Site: brandenburg
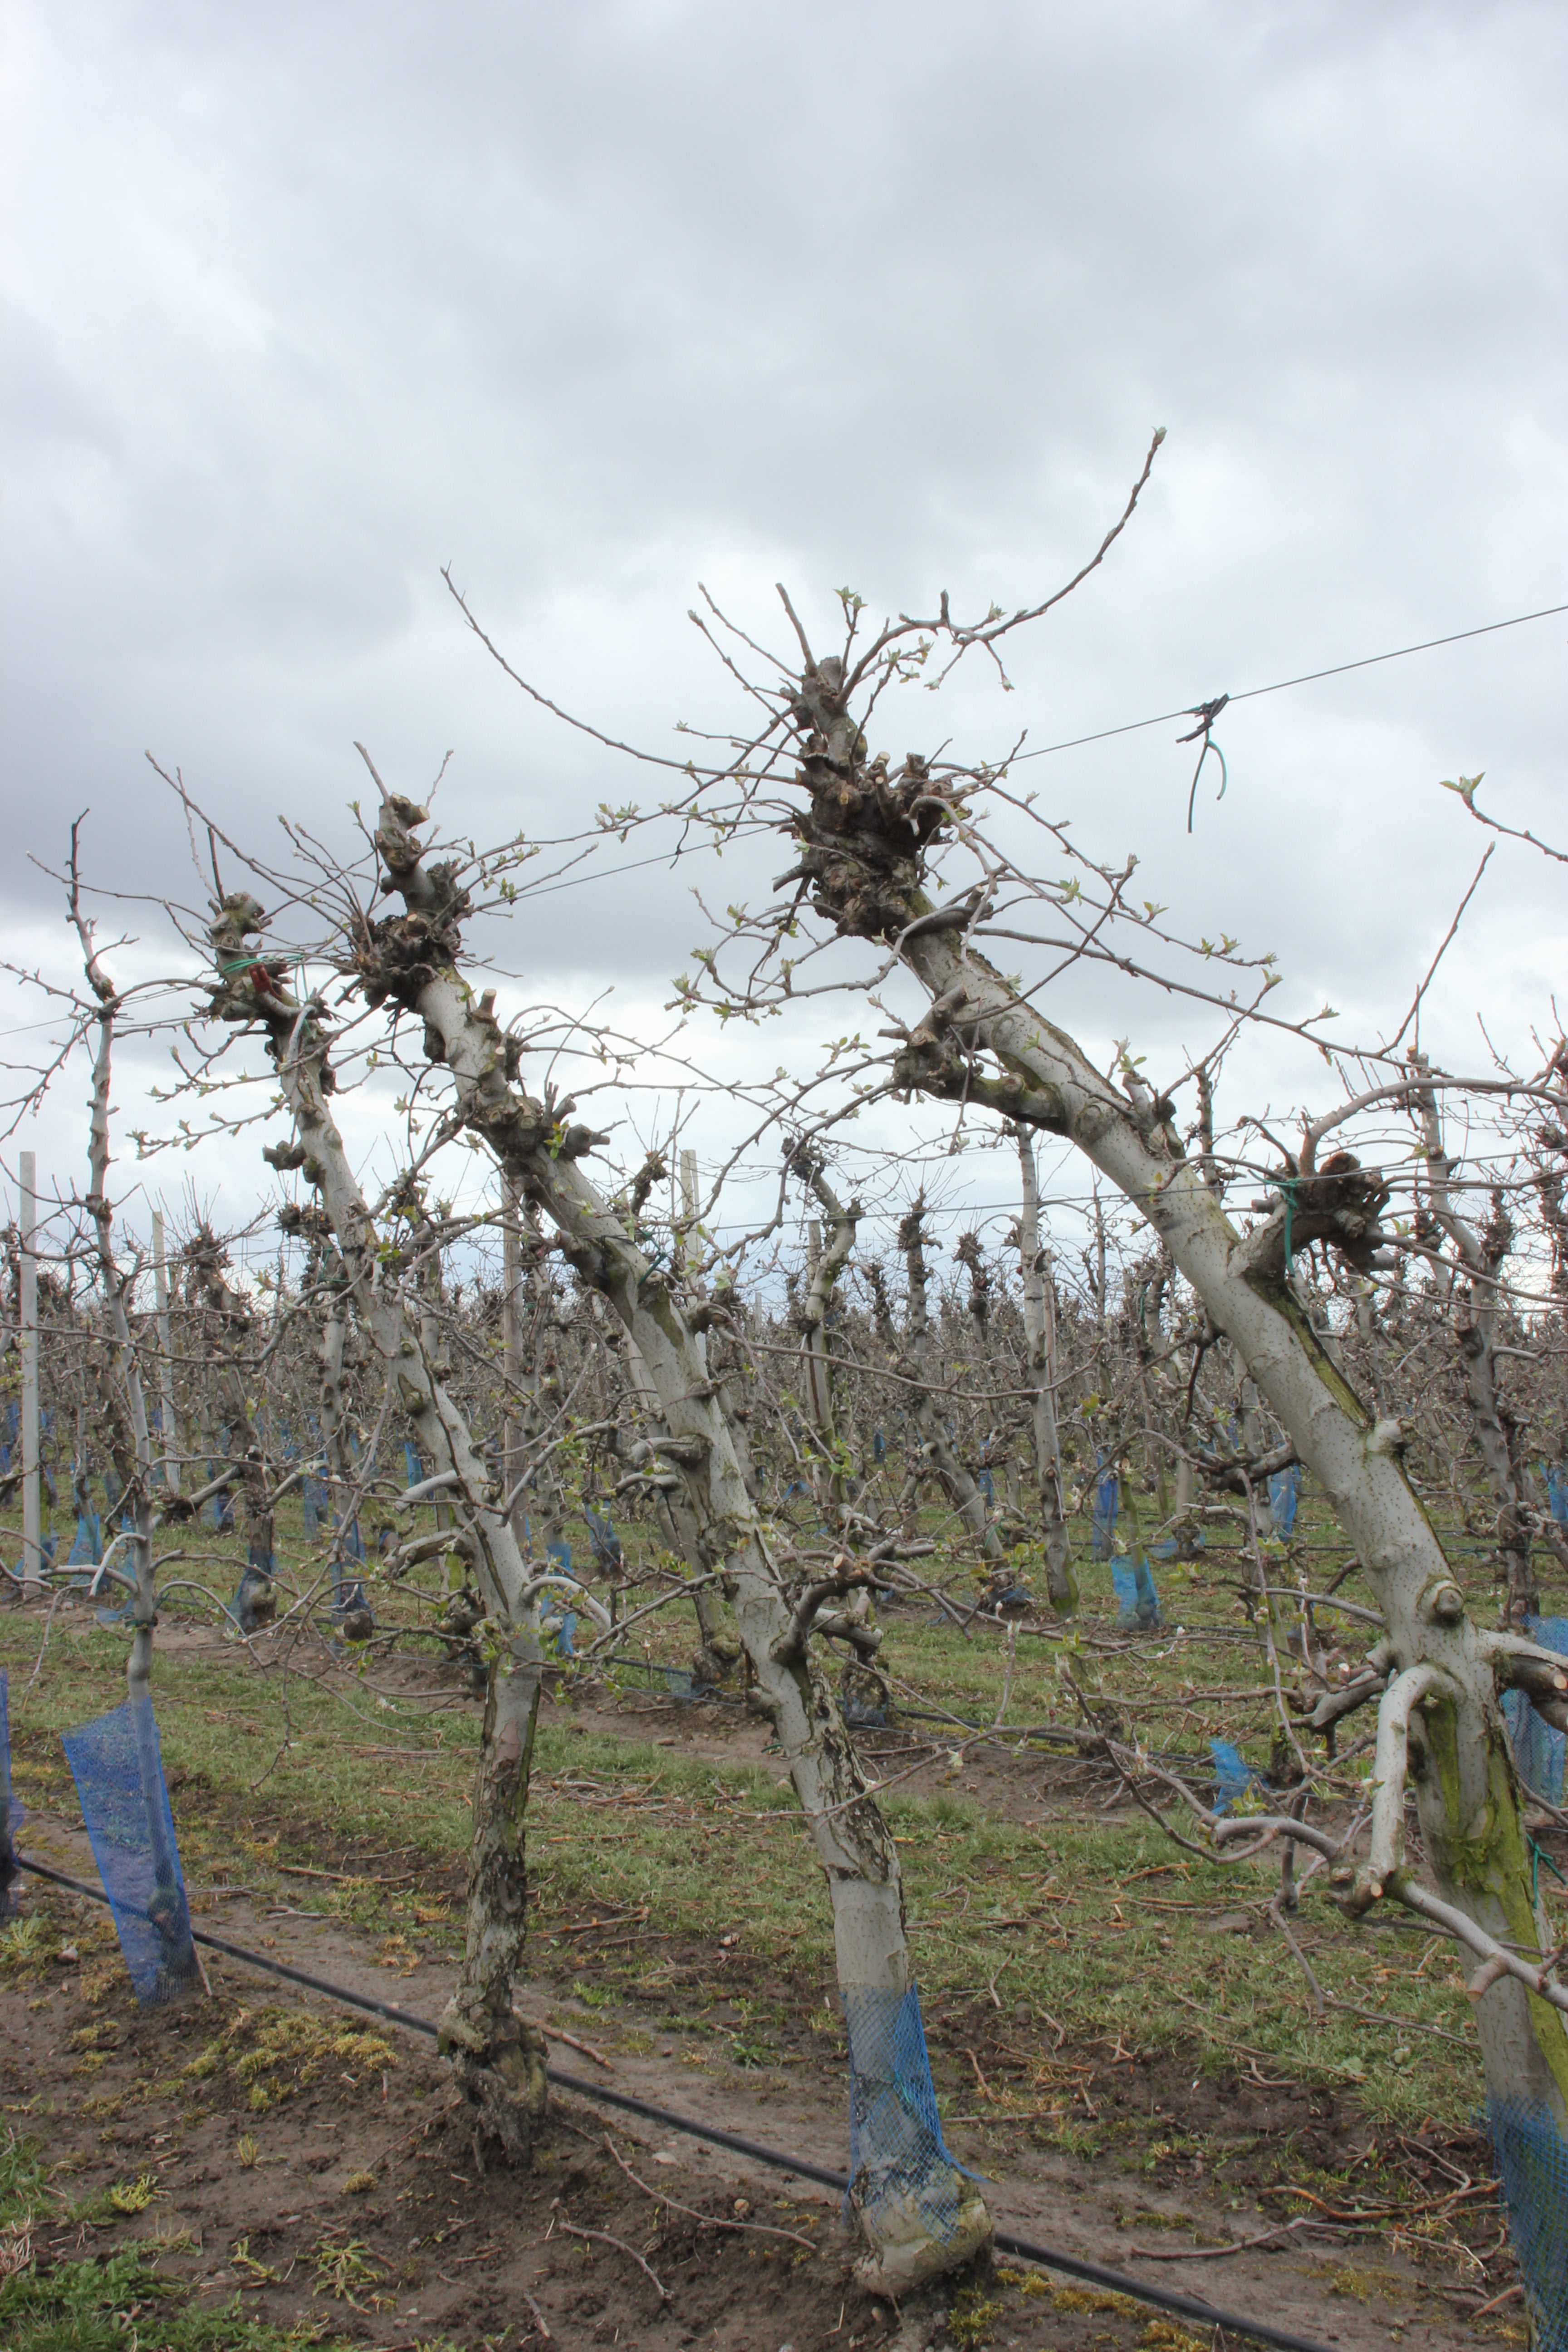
Growth stage (BBCH 55): Inflorescence emergence